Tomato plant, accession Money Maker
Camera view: horizontal (90 deg, fisheye); turntable rotation: 90 degrees
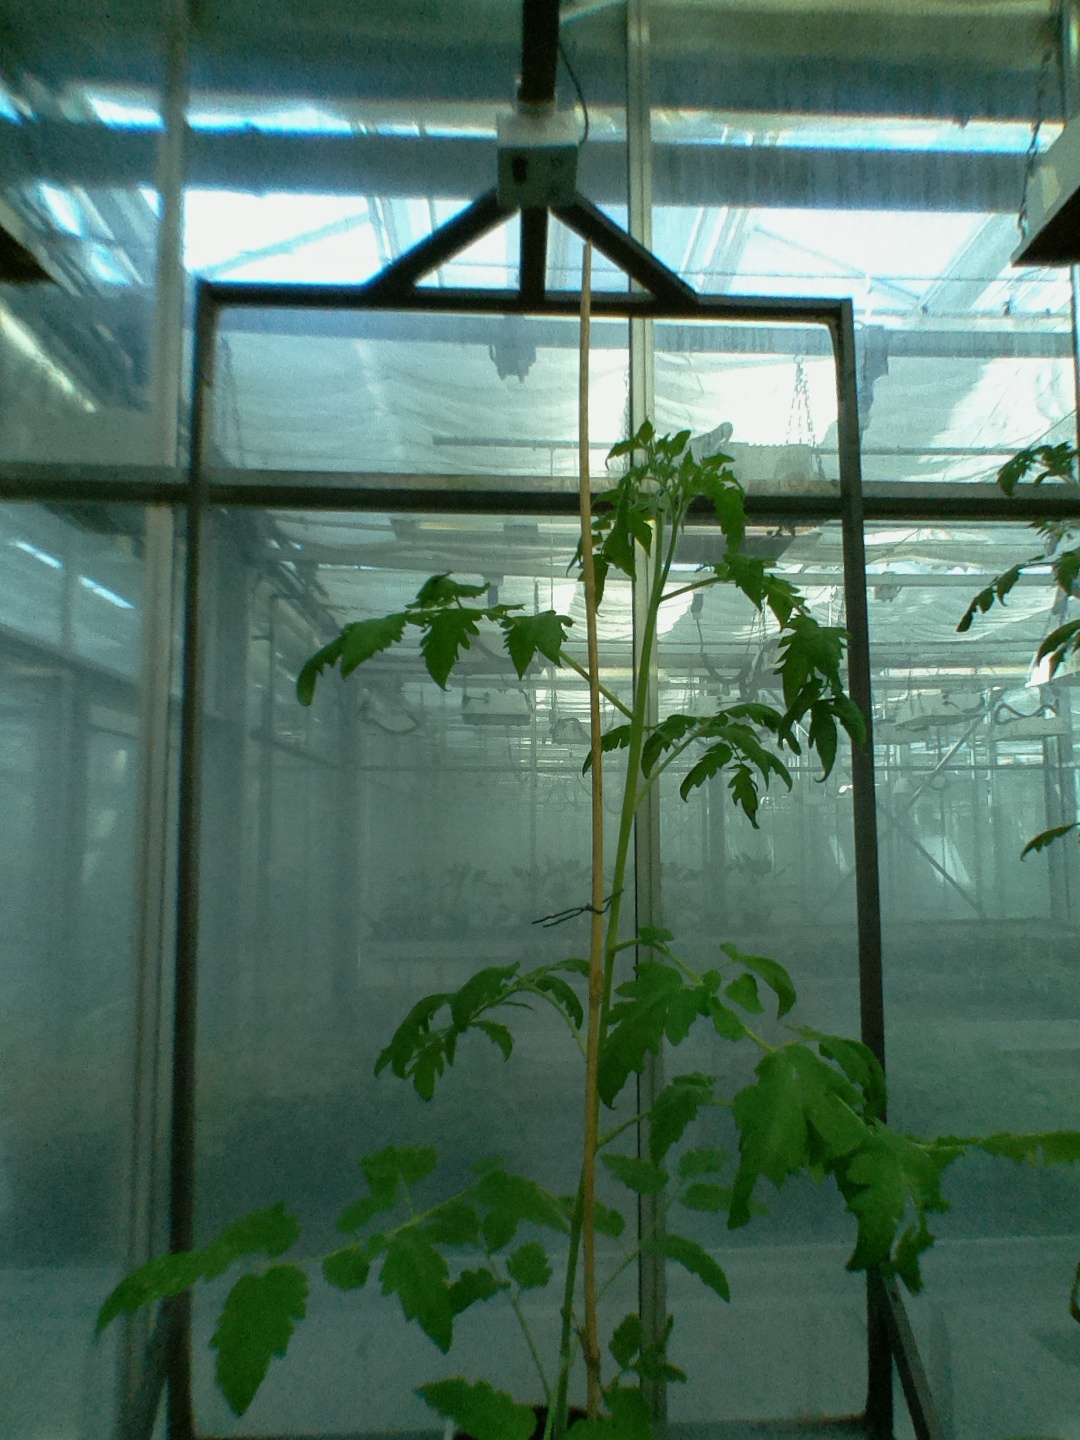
BBCH growth stage 54: 4 inflorescences visible